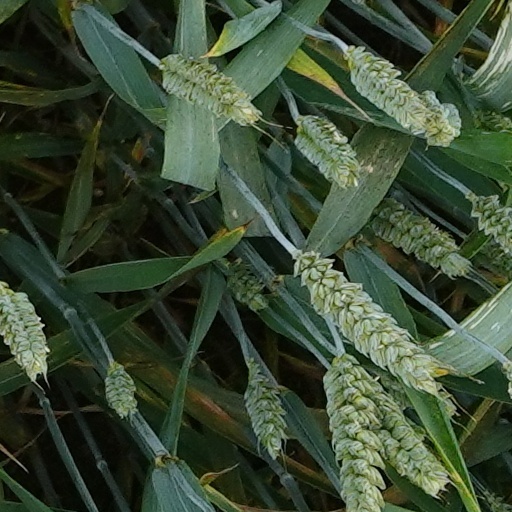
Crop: wheat